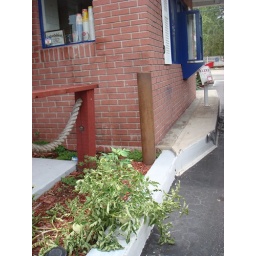
There is an odd tomato plant bearing fruit within arms reach of the DQ drive thru.